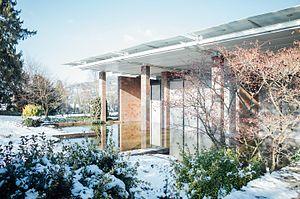
Fondation Beyeler, Riehen, Bâle, Suisse
Bâle est une ville de Suisse. C'est la troisième ville la plus peuplée de Suisse après Zurich et Genève, et le chef-lieu du canton de Bâle-Ville. La commune de Bâle compte 177 654 habitants en 2019. Elle se situe dans le nord-ouest de la Suisse, où le Rhin se dirige vers le nord. Sur le plan politique, le gouvernement du canton est également l'organe exécutif de la ville de Bâle. Cette particularité existe depuis 1876.
La Suisse, en forme longue la Confédération suisse est un pays d'Europe centrale et, selon certaines définitions, de l'Ouest, formé de 26 cantons, avec Berne pour capitale de facto, parfois appelée « ville fédérale ». La Suisse est bordée par l'Allemagne au nord, l'Autriche et le Liechtenstein à l'est-nord-est, l'Italie au sud et au sud-est et la France à l'ouest. C'est un pays sans côte océanique, mais qui dispose d'un accès direct à la mer par le Rhin. La superficie de la Suisse est de 41 285 km². Elle est géographiquement divisée entre les Alpes, le plateau suisse et le Jura. Les Alpes occupent la majeure partie du territoire. La population de la Suisse dépasse les 8,5 millions d'habitants et elle se concentre principalement sur le plateau, là où se trouvent les plus grandes villes. Parmi elles, Zurich, Genève et Bâle sont les agglomérations les plus importantes du pays en termes économiques et de population, et des villes mondiales où se trouvent le siège d'organisations internationales et des aéroports de dimension internationale.
Renzo Piano, né le 14 septembre 1937 à Gênes, est un architecte italien, sénateur à vie de la République italienne depuis le 30 août 2013. Il est notamment connu pour avoir gagné, à 33 ans, le concours du Centre Pompidou à Paris, qu'il construisit avec Richard Rogers. Il a reçu le Prix Pritzker, plus haute distinction de l’architecture, en 1998.